Lofthouse and Outwood railway station

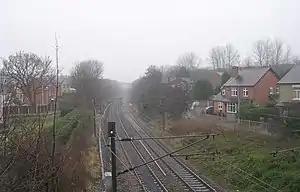
Looking south from Lingwell Gate Lane bridge towards the site of the former station (2009)

Lofthouse and Outwood railway station served the Outwood area of Wakefield, West Yorkshire, England. It was opened by the Methley Joint Railway in 1869, 1876 and closed in 1957. Here the line from Lofthouse Junction on the line between Cutsyke and Methley of the Lancashire and Yorkshire Railway joined the GNR line between Leeds and Wakefield in a triangular junction, of which the station formed the southern corner. It was situated south of Outwood railway station which was opened in 1988 and south of the bridge of Lingwell Gate Lane.